Faf du Plessis

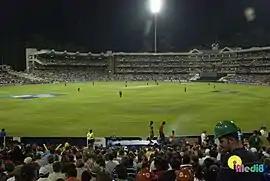
Wanderers Stadium, where du Plessis has scored centuries in all three formats of the game.

du Plessis has scored centuries on 10 occasions in Test, 12 occasions in One Day Internationals (ODIs) and once in Twenty20 Internationals (T20Is). He scored his first century in November 2012 against Australia on his Test debut, making an unbeaten 110 runs. His highest Test score came in December 2020 against Sri Lanka when he scored 199 at Centurion.